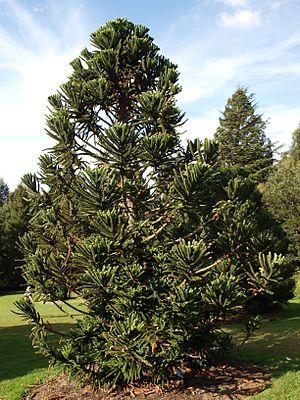
L'Araucaria du Mont Humboldt, Araucaria humboldtensis est une plante du genre Araucaria, endémique de Nouvelle-Calédonie.